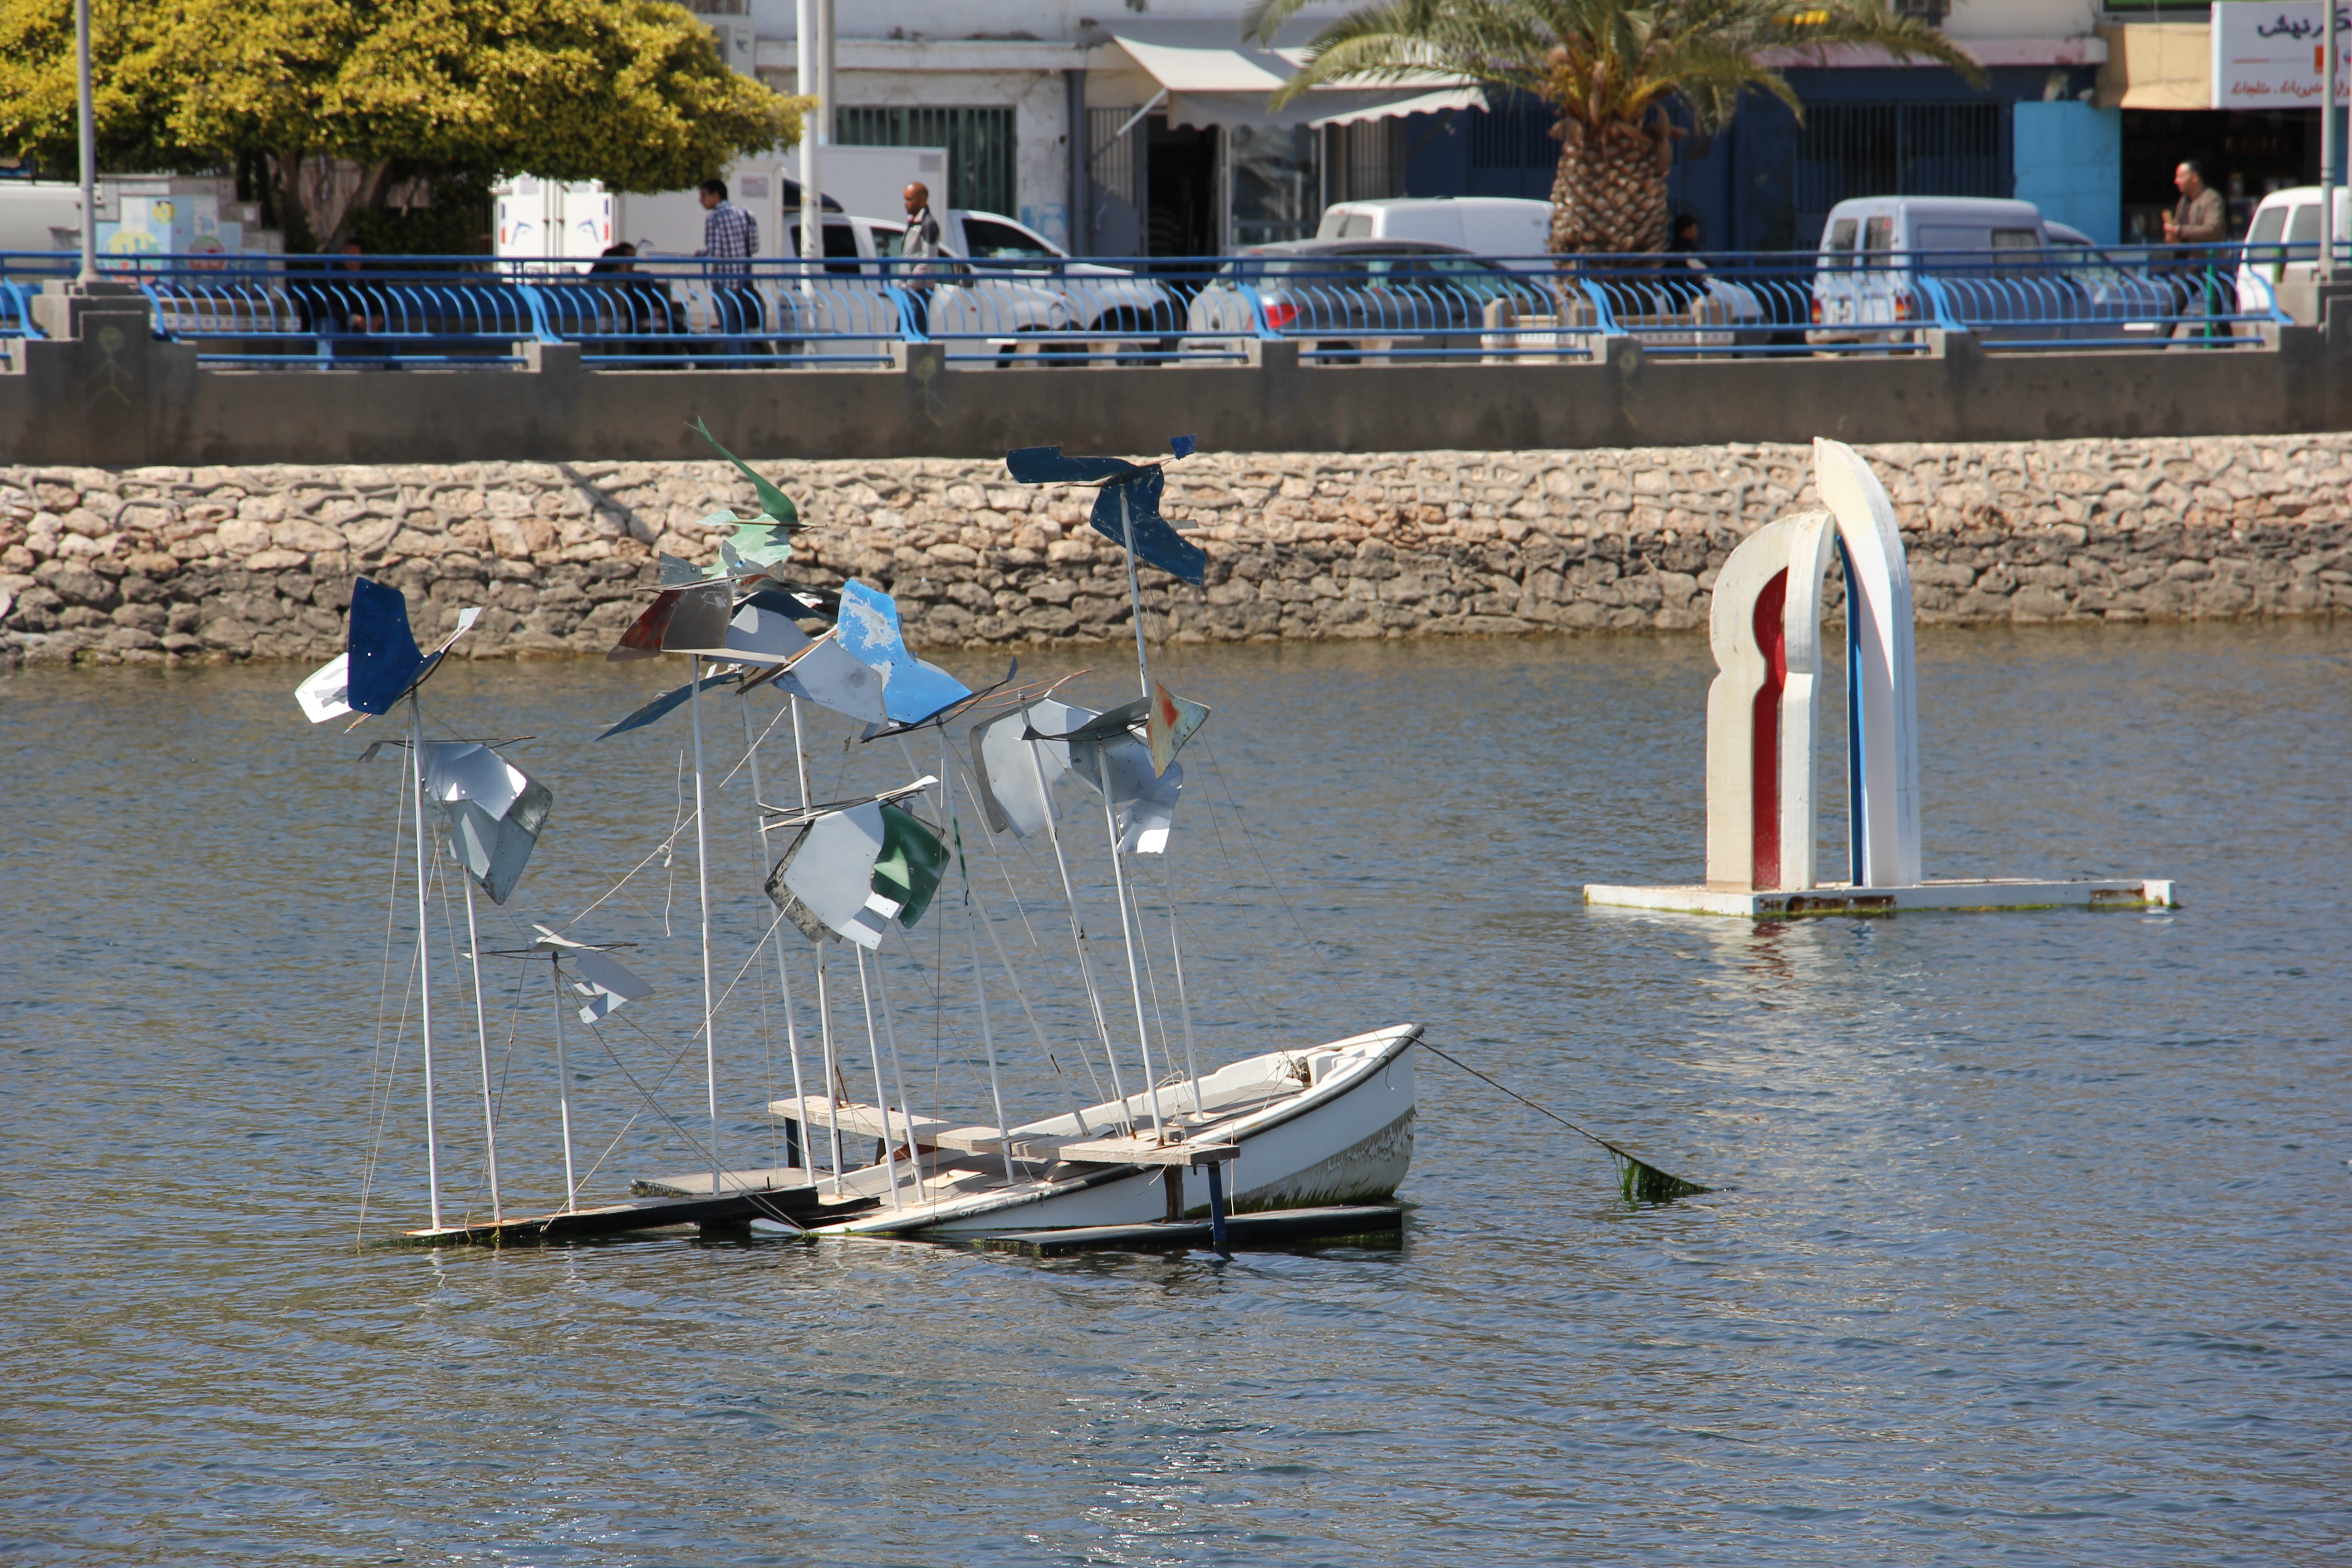
beach, sea, coast, water, ocean, horizon, dock, cloud, sunrise, sunset, water transportation, boat, vehicle, waterway, watercraft, river, recreation, sailboat, boating, leisure, lake, skiff, sail, boats and boating equipment and supplies, vacation, dinghy, water bird, seabird, channel, harbor